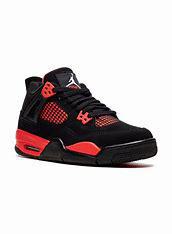
Brand: Jordan
Model: 100